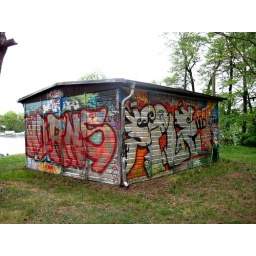
And of course, just in case you forgot we are in Berlin. Graffiti on boat house in woods.